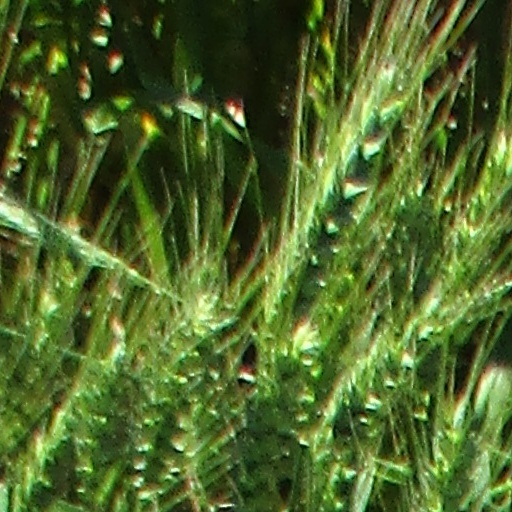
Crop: wheat